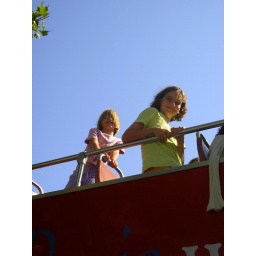
the two girls on the double decker tour bus in paris